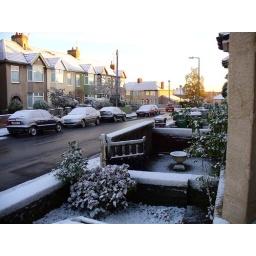
Snow! The road in front of my house